Muzeum Miniaturowej Sztuki Profesjonalnej Henryk Jan Dominiak in Tychy

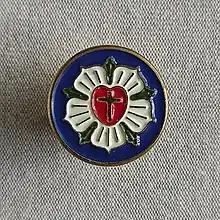
One notable exhibit is the "Luther Rose", a symbol of Lutheranism and the typical seal of the Evangelical Church of the Augsburg Confession in Poland. This emblem, created in 1997, measures 15 × 15 mm.

The collection comprises 116 meticulously curated paintings that revolve around specific themes. These include depictions of horses, military battles and soldiers, revolutionary figures, natural scenery, maritime scenes, sailboats, and other nautical motifs. Additionally, the collection encompasses representations of individual astronomical objects and abstract concepts such as freedom, heroism, loss, and wonder.